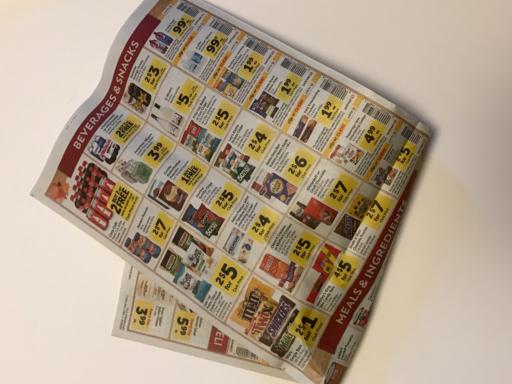
Waste category: paper